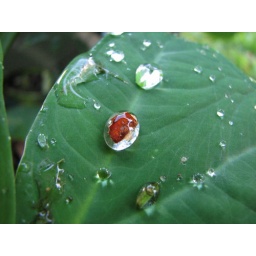
red in water